Duke Ellington

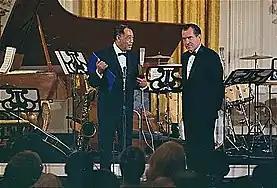
Ellington receiving the Presidential Medal of Freedom from President Nixon in 1969

Ellington was shortlisted for the Pulitzer Prize for Music in 1965. However, no prize was ultimately awarded that year. Then 66 years old, he joked: "Fate is being kind to me. Fate doesn't want me to be famous too young." In 1999, he was posthumously awarded a special Pulitzer Prize "commemorating the centennial year of his birth, in recognition of his musical genius, which evoked aesthetically the principles of democracy through the medium of jazz and thus made an indelible contribution to art and culture."